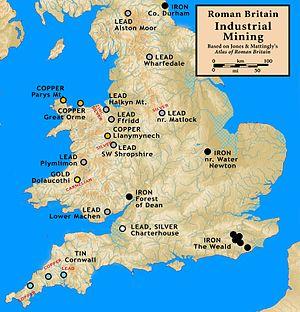
L'établissement romain de l'hippodrome de Derby est la troisième implantation romaine au voisinage de Derby, dans le comté anglais du Derbyshire, à l'époque de la province de Bretagne.